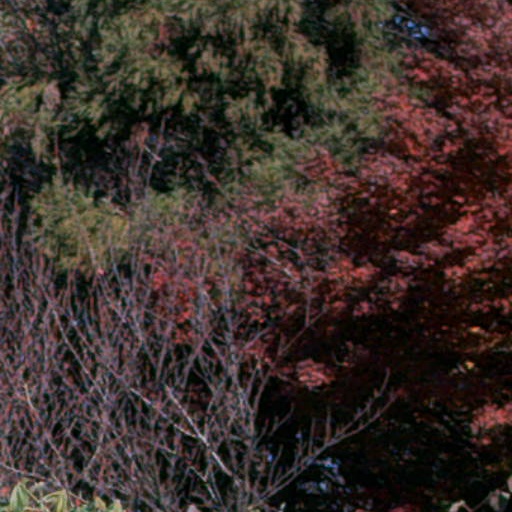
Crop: cassava